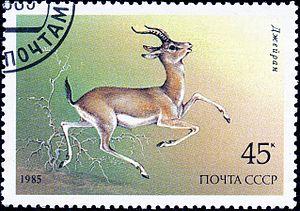
La gazelle à goitre, ou Gazelle de Perse, est une espèce d'antilope appartenant à la famille des Bovidae. Elle doit son nom à la présence, chez le mâle, d'un élargissement du cou et de la gorge pendant la saison de reproduction. Elle réside en Asie centrale et au Moyen-Orient. Sa population a fortement décliné au cours des dernières années.